Economic history of Venezuela

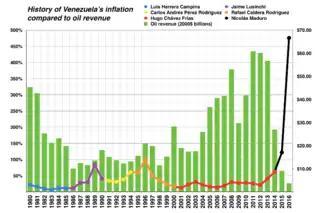
Venezuela historic inflation vs. oil revenue

From 1972 to 1974, world oil prices rose drastically and almost quadrupled Venezuelan government revenue. During this period President Carlos Andrés Pérez was elected and pledged to make Venezuela a developed country within a few years, known as 'La Gran Venezuela', through policies revolving around financing state-owned and enterprise-led industrialisation in order to facilitate heavy import substitution as a rebirth of the ‘sow the oil’ campaign as well as price controls, income increases and fighting poverty. Import substitution industrialisation (ISI) was a popular method of industrialisation in the 1970s, especially in Latin America. It, ideally, would stimulate economic growth and development through establishing (and protecting) domestic production of goods that were otherwise imported. To further the ‘sowing of the oil’, government spending increased by 26 per cent per year and established many new state-owned businesses as well as purchasing private ones in an effort to stimulate economic growth and development, and further the policy of import substitution. In 1976, the government fully nationalised the Venezuelan oil industry with the creation of 'Petróleos de Venezuela' (Oils of Venezuela, or PDVSA). In its first year of operation, Petróleos de Venezuela had three affiliates known as Lagoven, Maraven and Corpoven. Together, Petróleos de Venezuela produced a total of 2.3 million barrels of oil a day in its first year.